Describe the emotion expressed in this image:  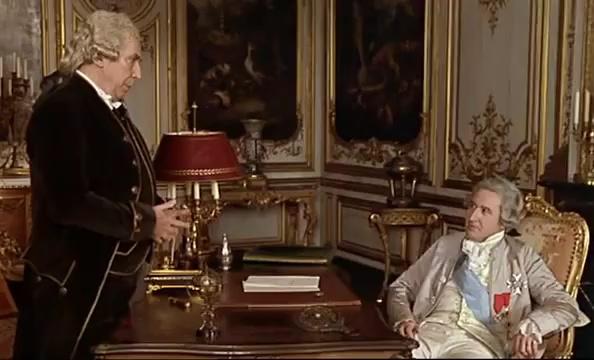
This person displays Pain, valence and arousal with moderate intensity.